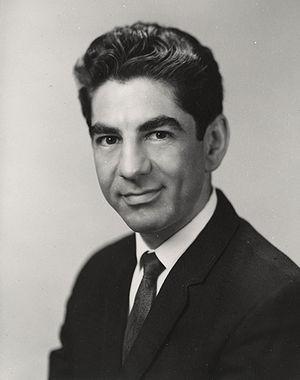
L'Administrateur de la santé publique des États-Unis est le chef opérationnel du Corps commissionné des services de Santé publique des États-Unis, et donc le principal porte-parole du gouvernement fédéral des États-Unis pour les questions de santé publique. Le bureau et le personnel de l'Administrateur de la santé publique sont connus sous le nom de Office of the Surgeon General, qui est hébergé au sein du Bureau du Secrétaire adjoint à la santé.